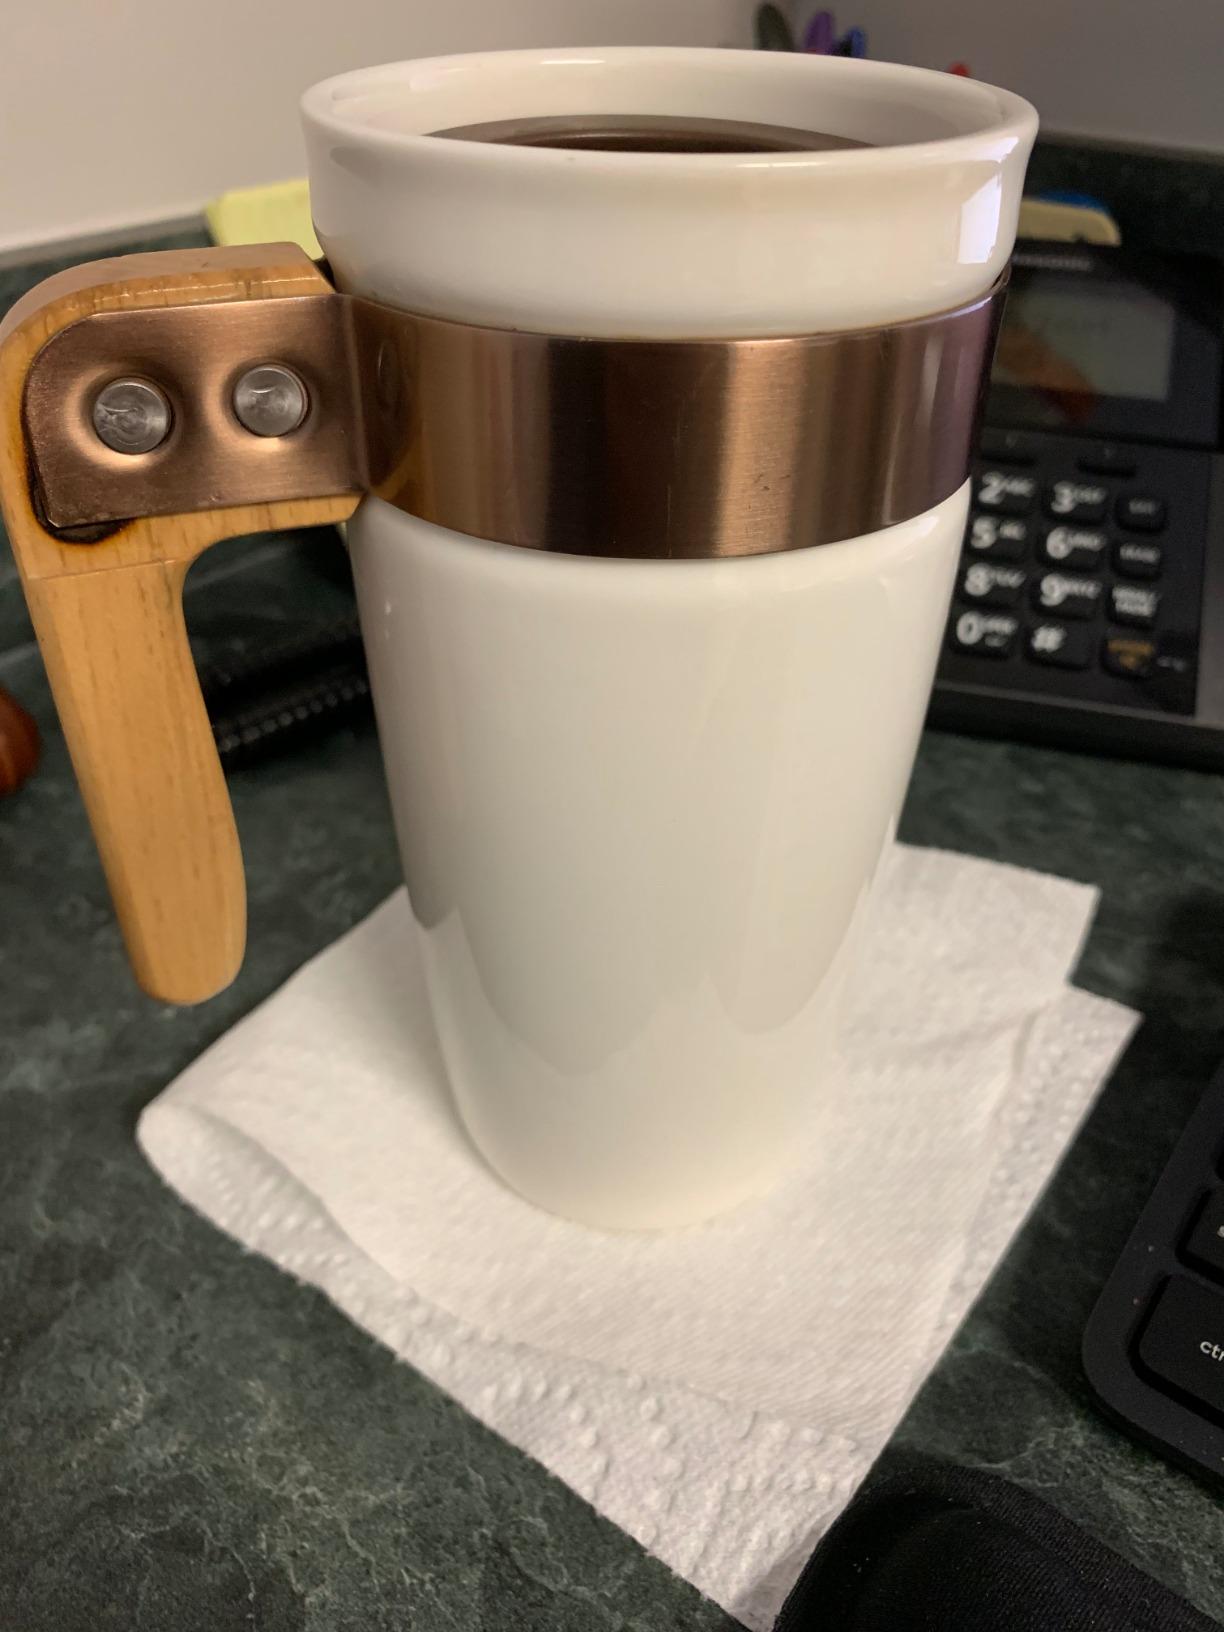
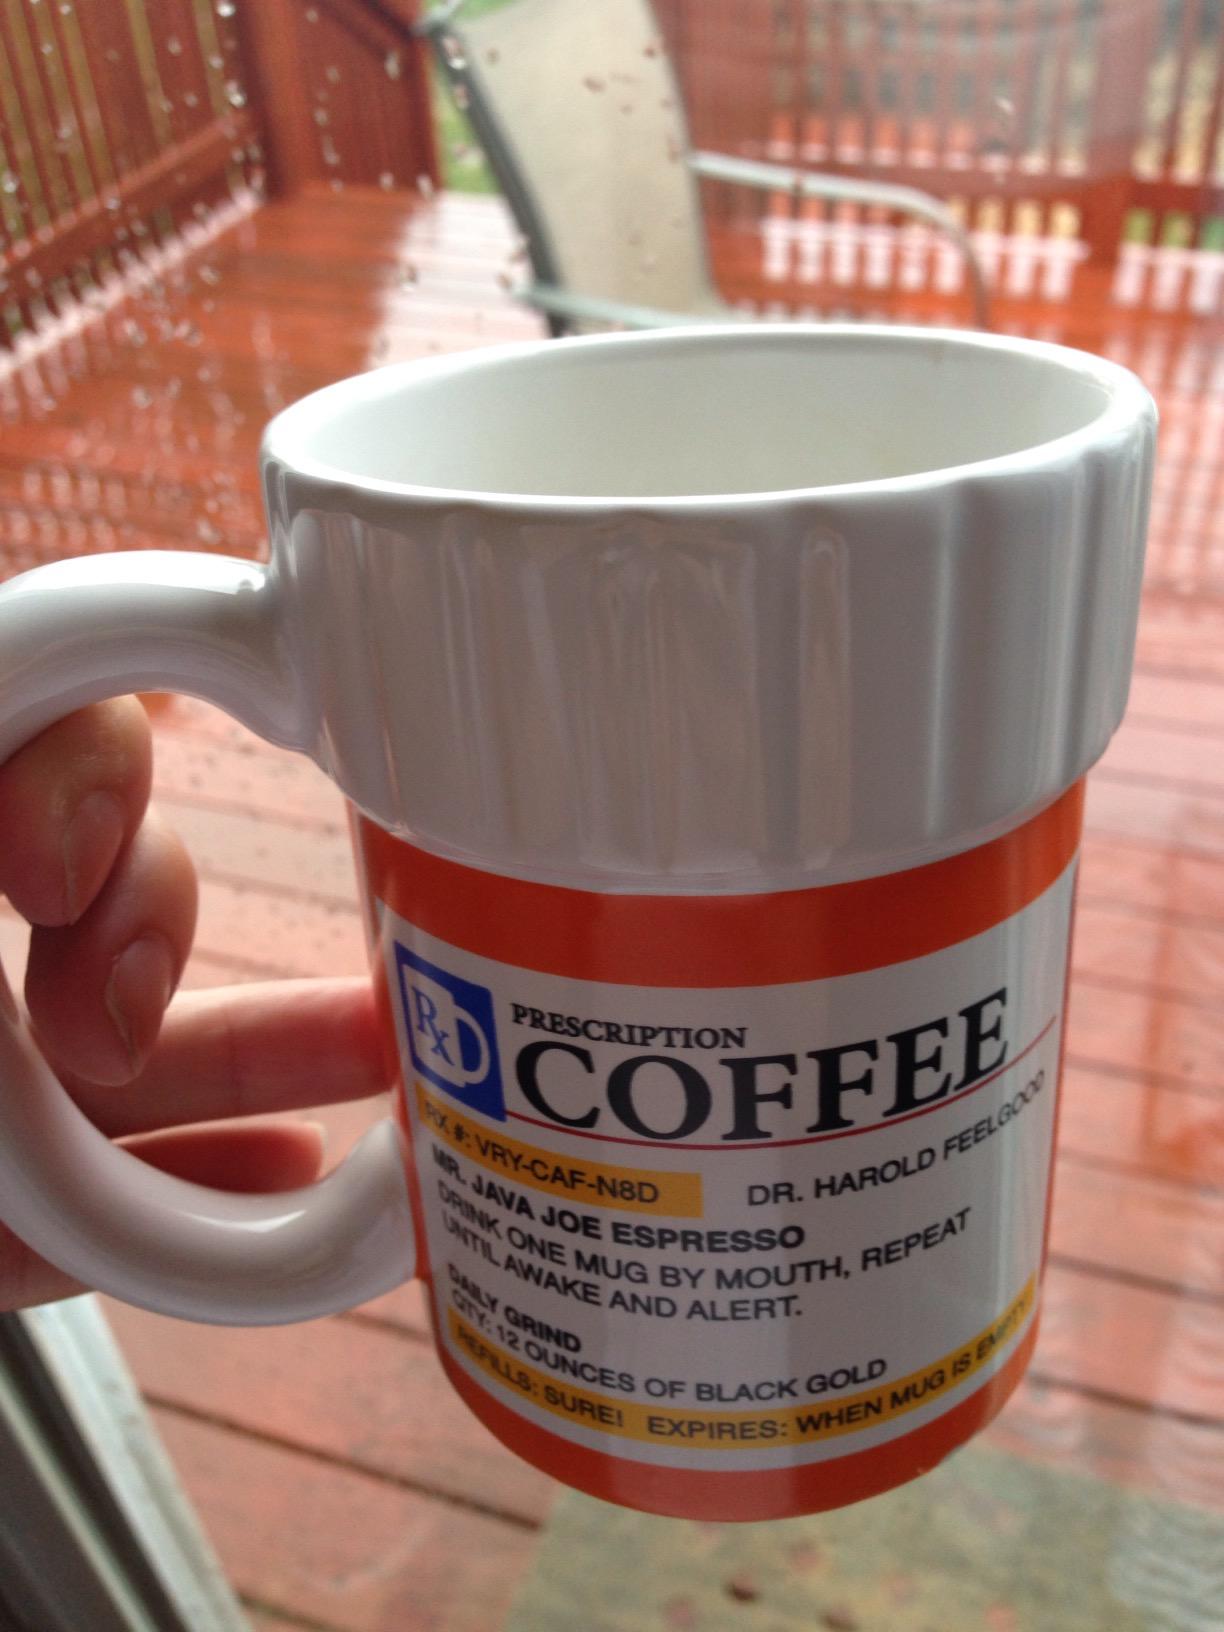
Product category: items_mug
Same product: no